James J. Hill

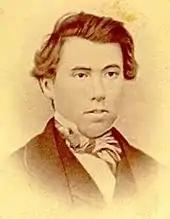
Hill c. 1856

After working as a clerk in Kentucky (during which he learned bookkeeping), Hill decided to permanently move to the United States and settled in St. Paul, Minnesota, at the age of 18. His first job in St. Paul was with a steamboat company, where he worked as a bookkeeper. By 1860, he was working for wholesale grocers, for whom he handled freight transfers, especially dealing with railroads and steamboats. Through this work, he learned all aspects of the freight and transportation business. During this period, Hill began to work for himself for the first time. During the winter months when the Mississippi River was frozen and steamboats could not run, Hill started bidding on other contracts and won several.